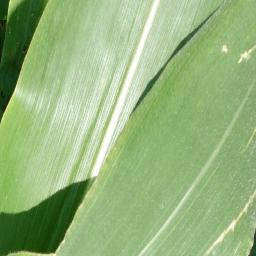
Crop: corn
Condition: (maize)_healthy